Charles Alvin Beckwith

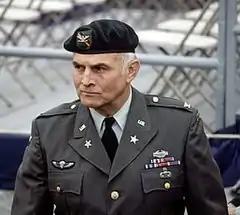

Although Beckwith had presented proposals throughout the 1960s for a superbly elite, highly autonomous direct-action unit, the idea had sat on the shelf for a decade. Finally, in the mid-'70s, as the threat of international terrorism became imminent, Beckwith was appointed to form his unit. During the time Beckwith was forming his unit, counter-terrorism duties fell to the special forces community. The 5th Special Forces Group quickly formed the counter-terrorism unit Blue Light to fill in until Delta was fully operational.